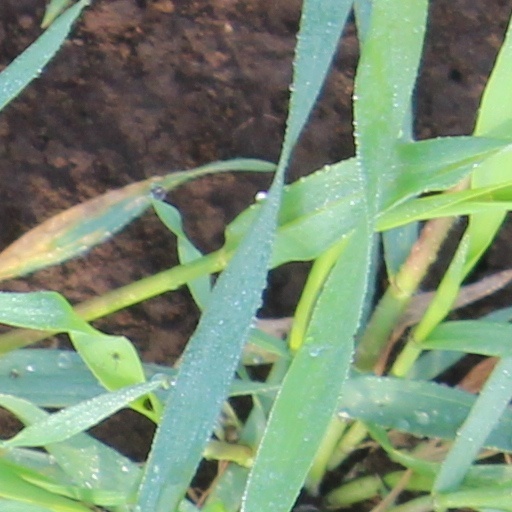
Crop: wheat